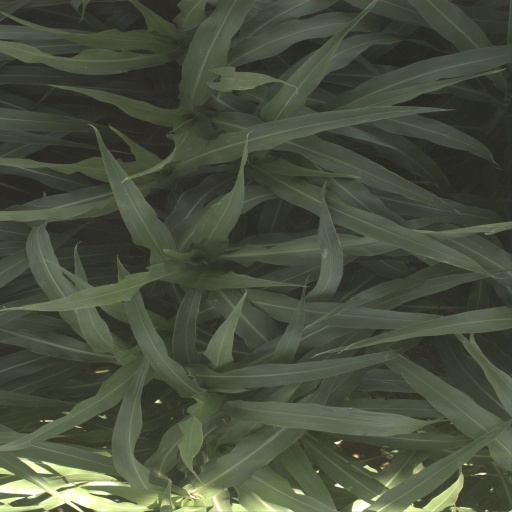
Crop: sorghum